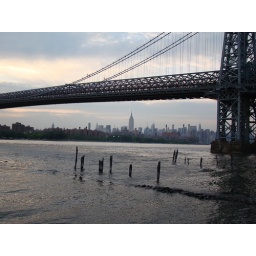
the Williamsburg bridge from the Brooklyn side with the empire state building in the background